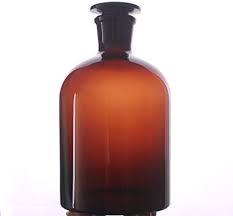
Label: glass